Filip Uremović

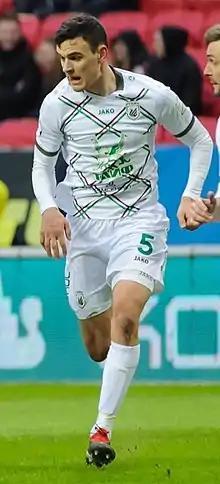
Uremović with Rubin Kazan in 2019

Filip Uremović (born 11 February 1997) is a Croatian professional footballer who plays as a centre-back for Croatian Football League club Hajduk Split and the Croatia national team.